Peter Constantine

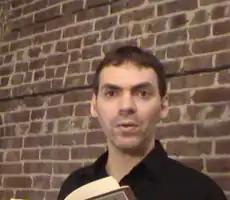
Peter Constantine, 2009

Peter Constantine (born 1963) is a British-born American literary translator who has translated literary works from German, Russian, French, Modern Greek, Ancient Greek, Italian, Albanian, Dutch, and Slovene.